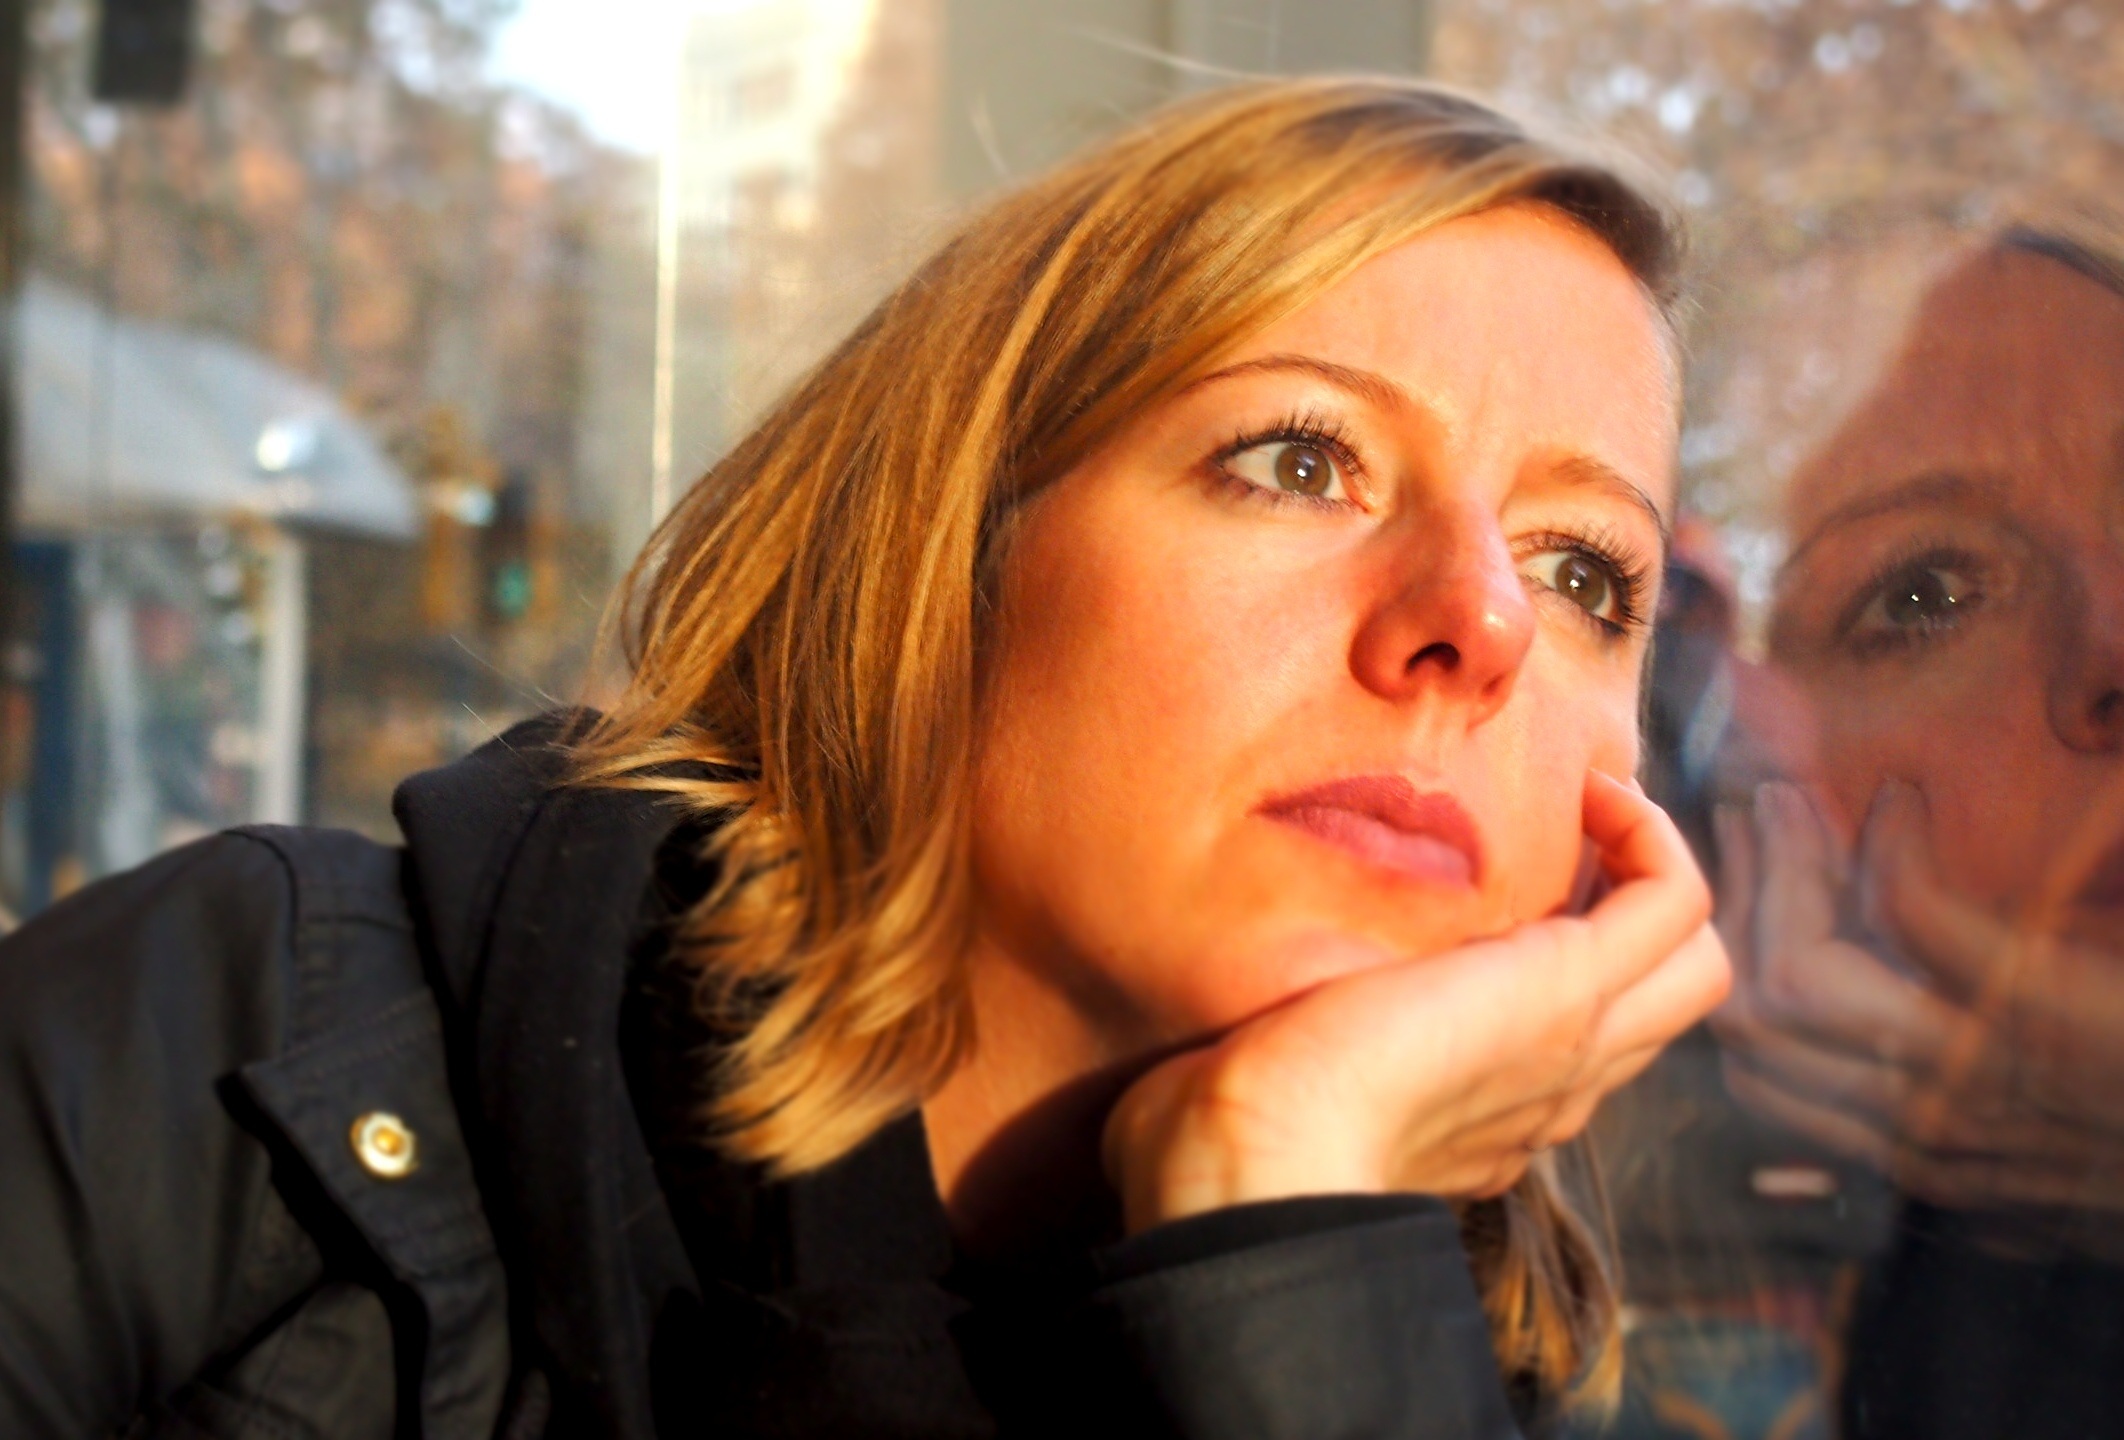
person, woman, window, atmosphere, thinking, portrait, young, human, modern, face, eye, head, beauty, blond, interaction